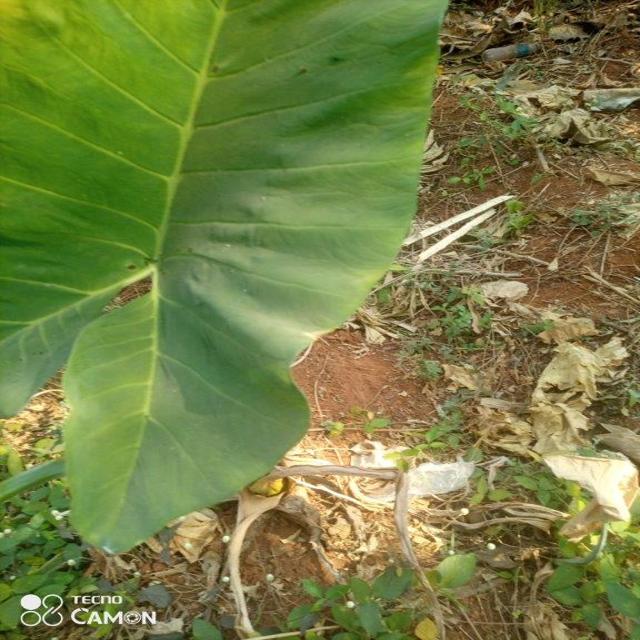
Label: Healthy